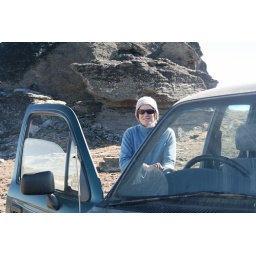
Annika in the field on the mountain